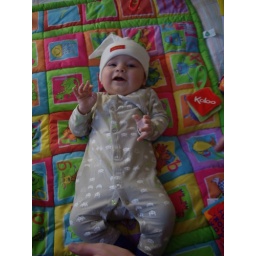
Aidan in his cool space invaders outfit and cute hat to boot :)